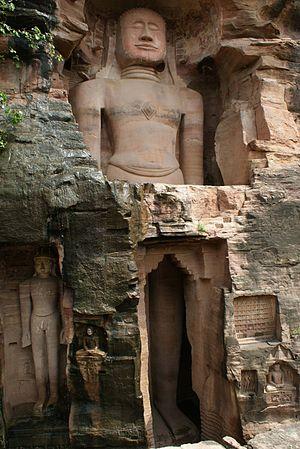
Cet article recense les statues les plus hautes actuellement érigées.